Brucetown, Virginia

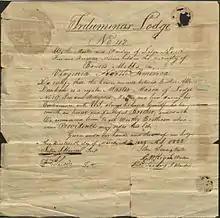
Freemason Trilumniar Lodge No. 117 was first located in Brucetown, Virginia

Brucetown first appeared as a census designated place in the 2020 U.S. Census.